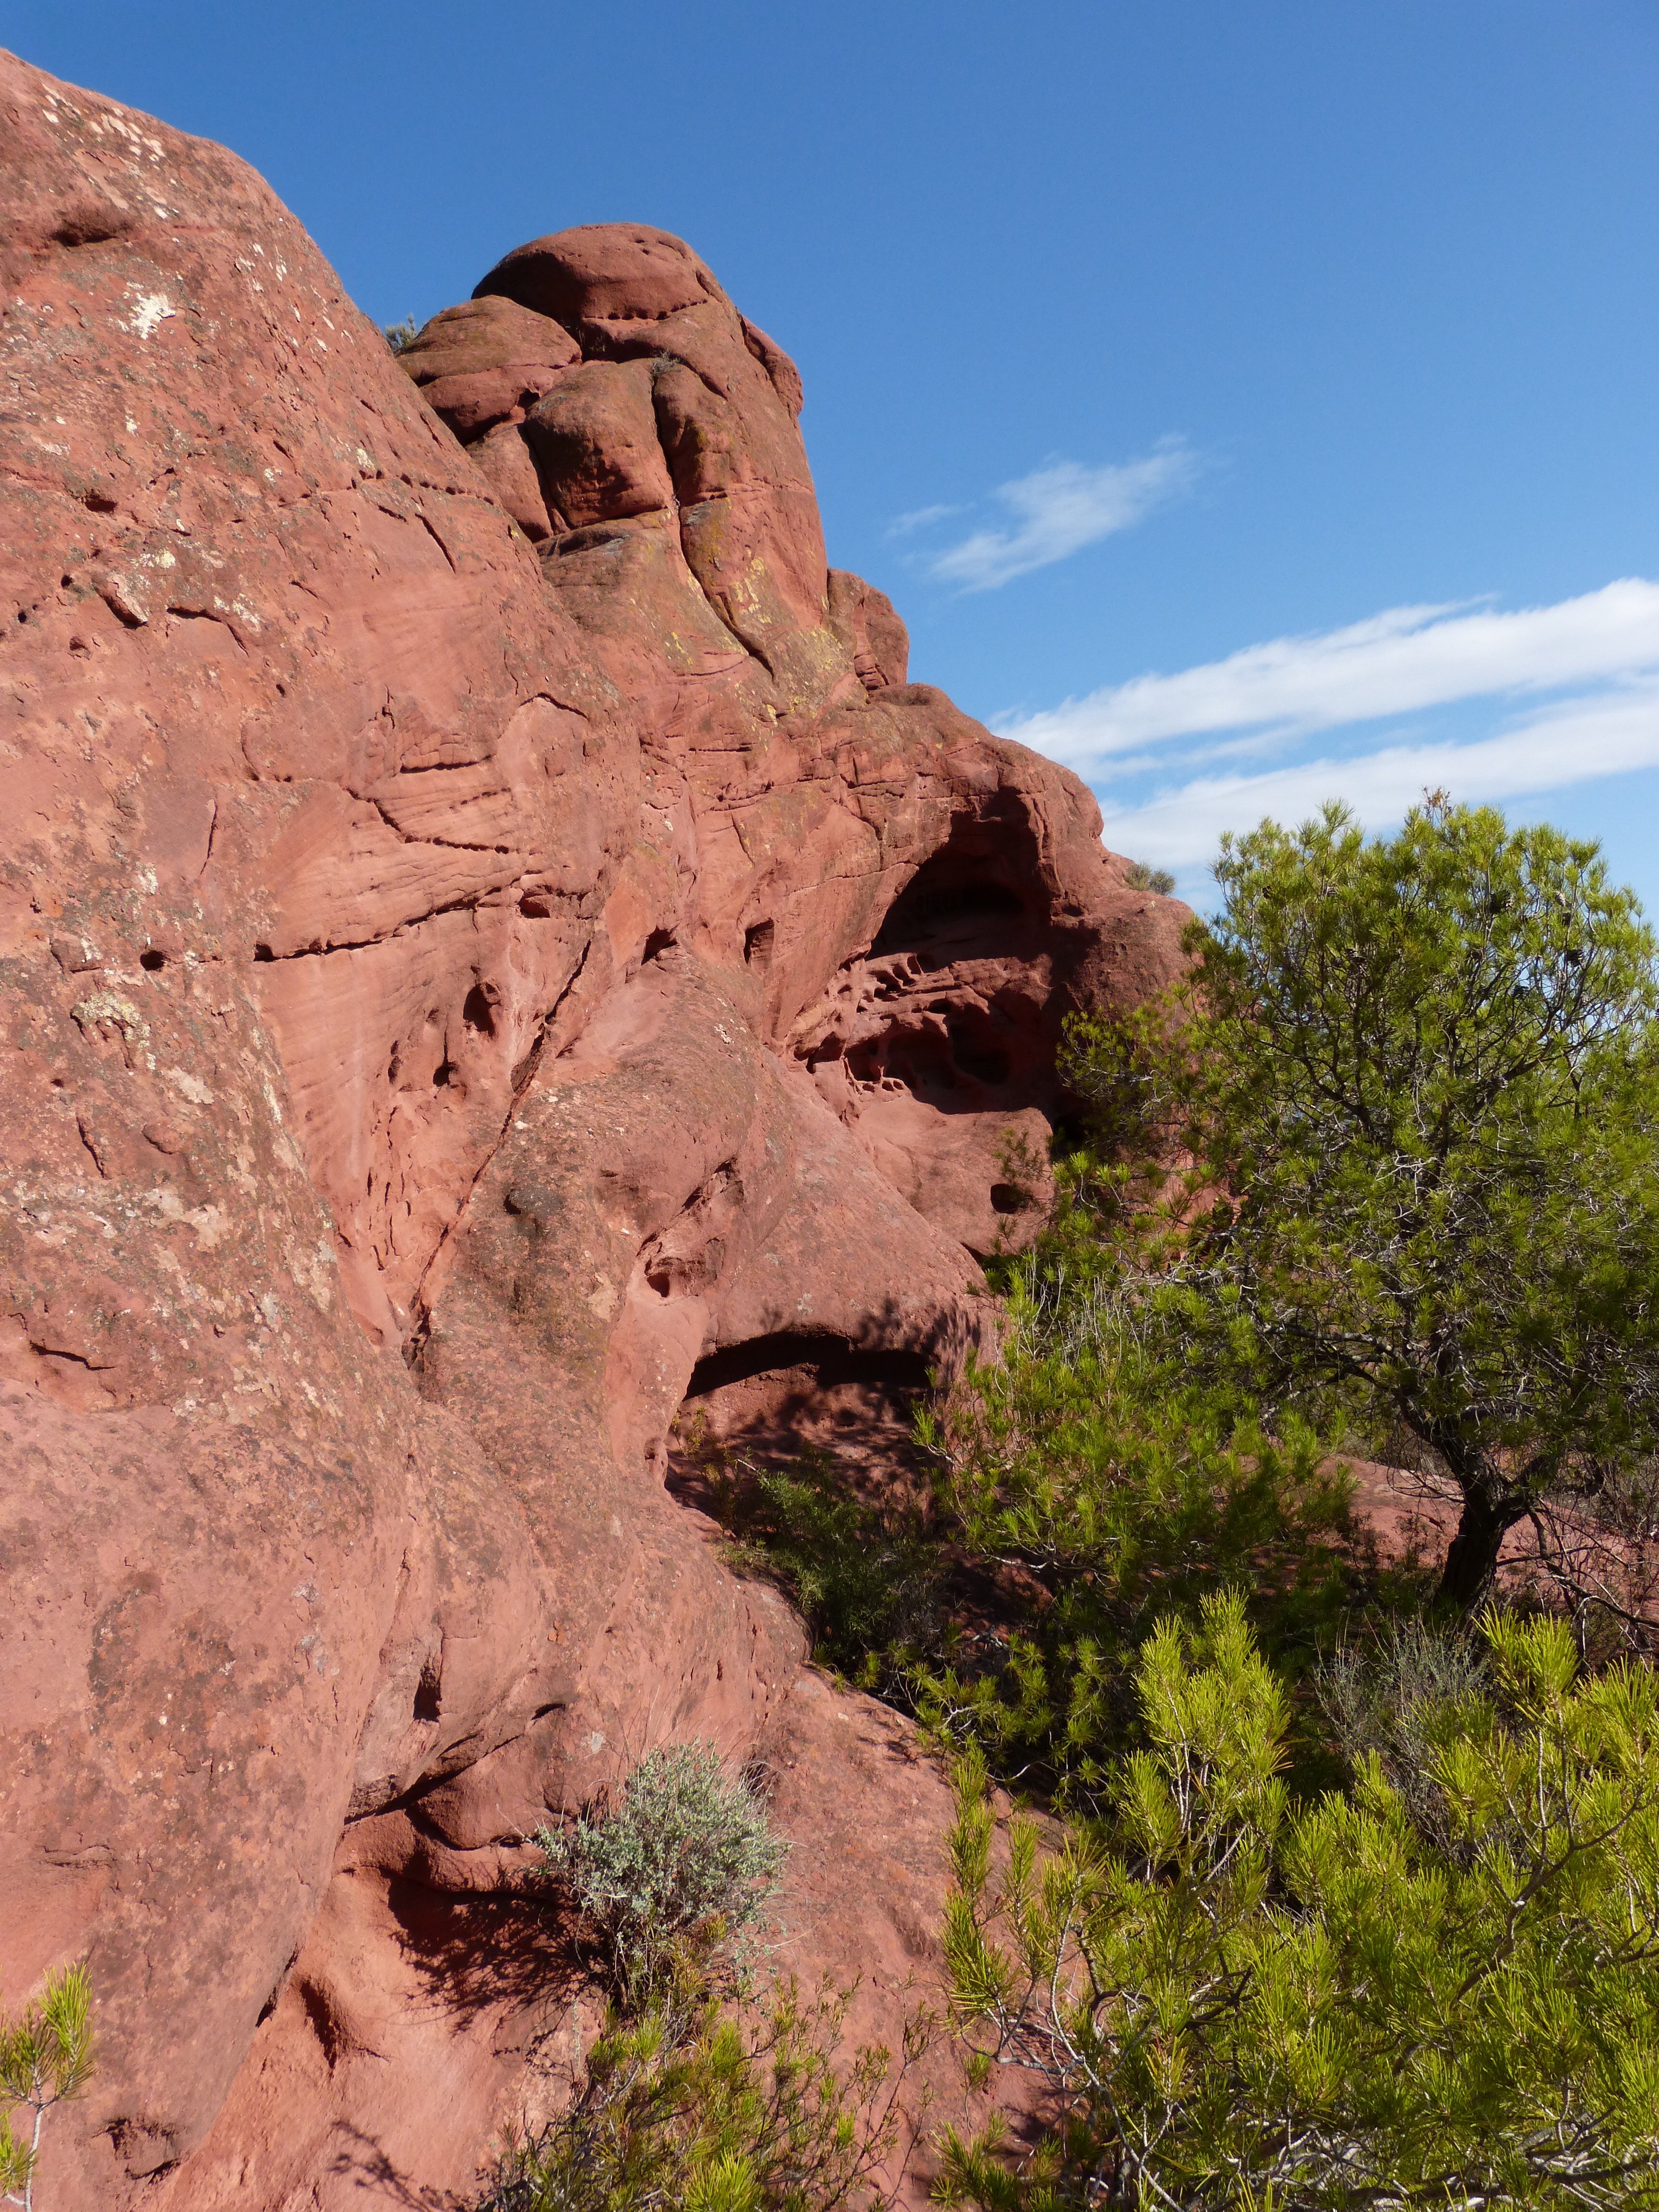
landscape, rock, mountain, adventure, valley, formation, cliff, arch, canyon, terrain, material, erosion, geology, badlands, plateau, wadi, landform, red sandstone, priorat, geographical feature